Companion planting

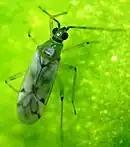
Spearmint attracts the mirid bug "Nesidiocoris tenuis", an active predator that helps to suppress crop pests.

Companion plants that produce copious nectar or pollen in a vegetable garden (insectary plants) may help encourage higher populations of beneficial insects that control pests.